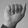
ASL letter: A